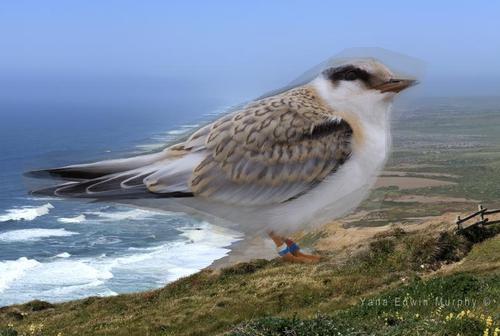
Bird species: Least_Tern
Bird type: waterbird
Background: water